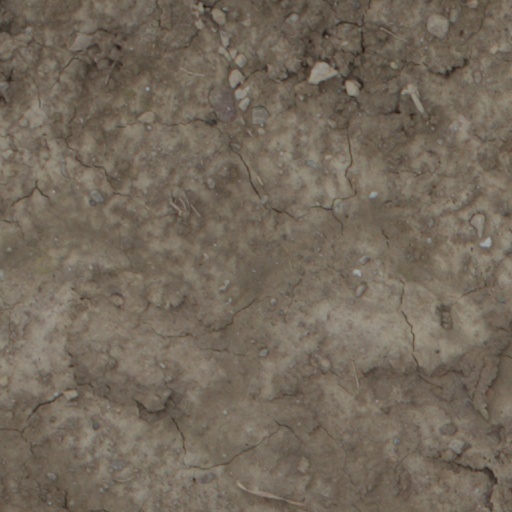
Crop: wheat